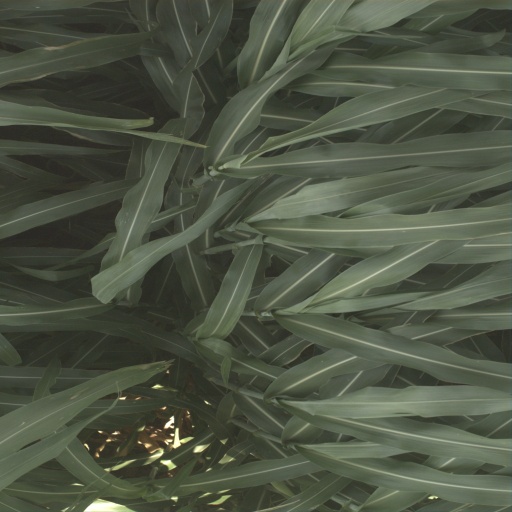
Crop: sorghum